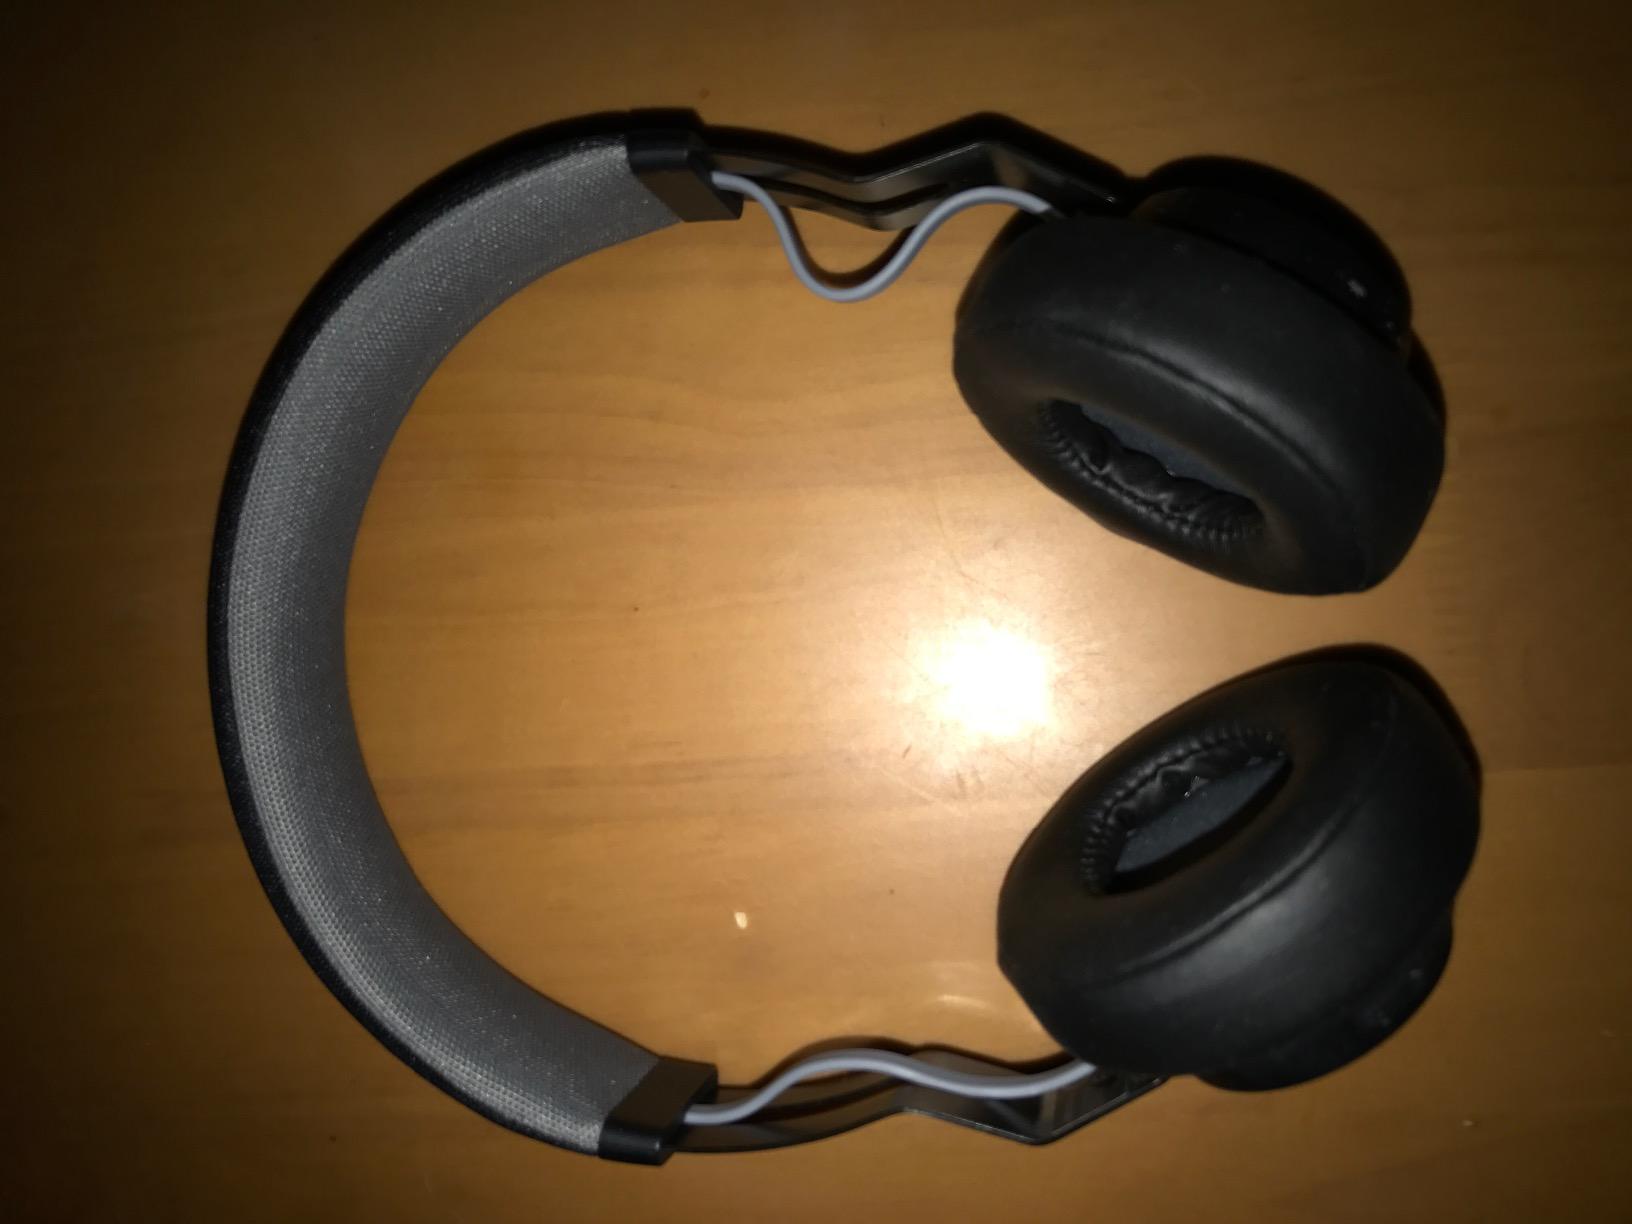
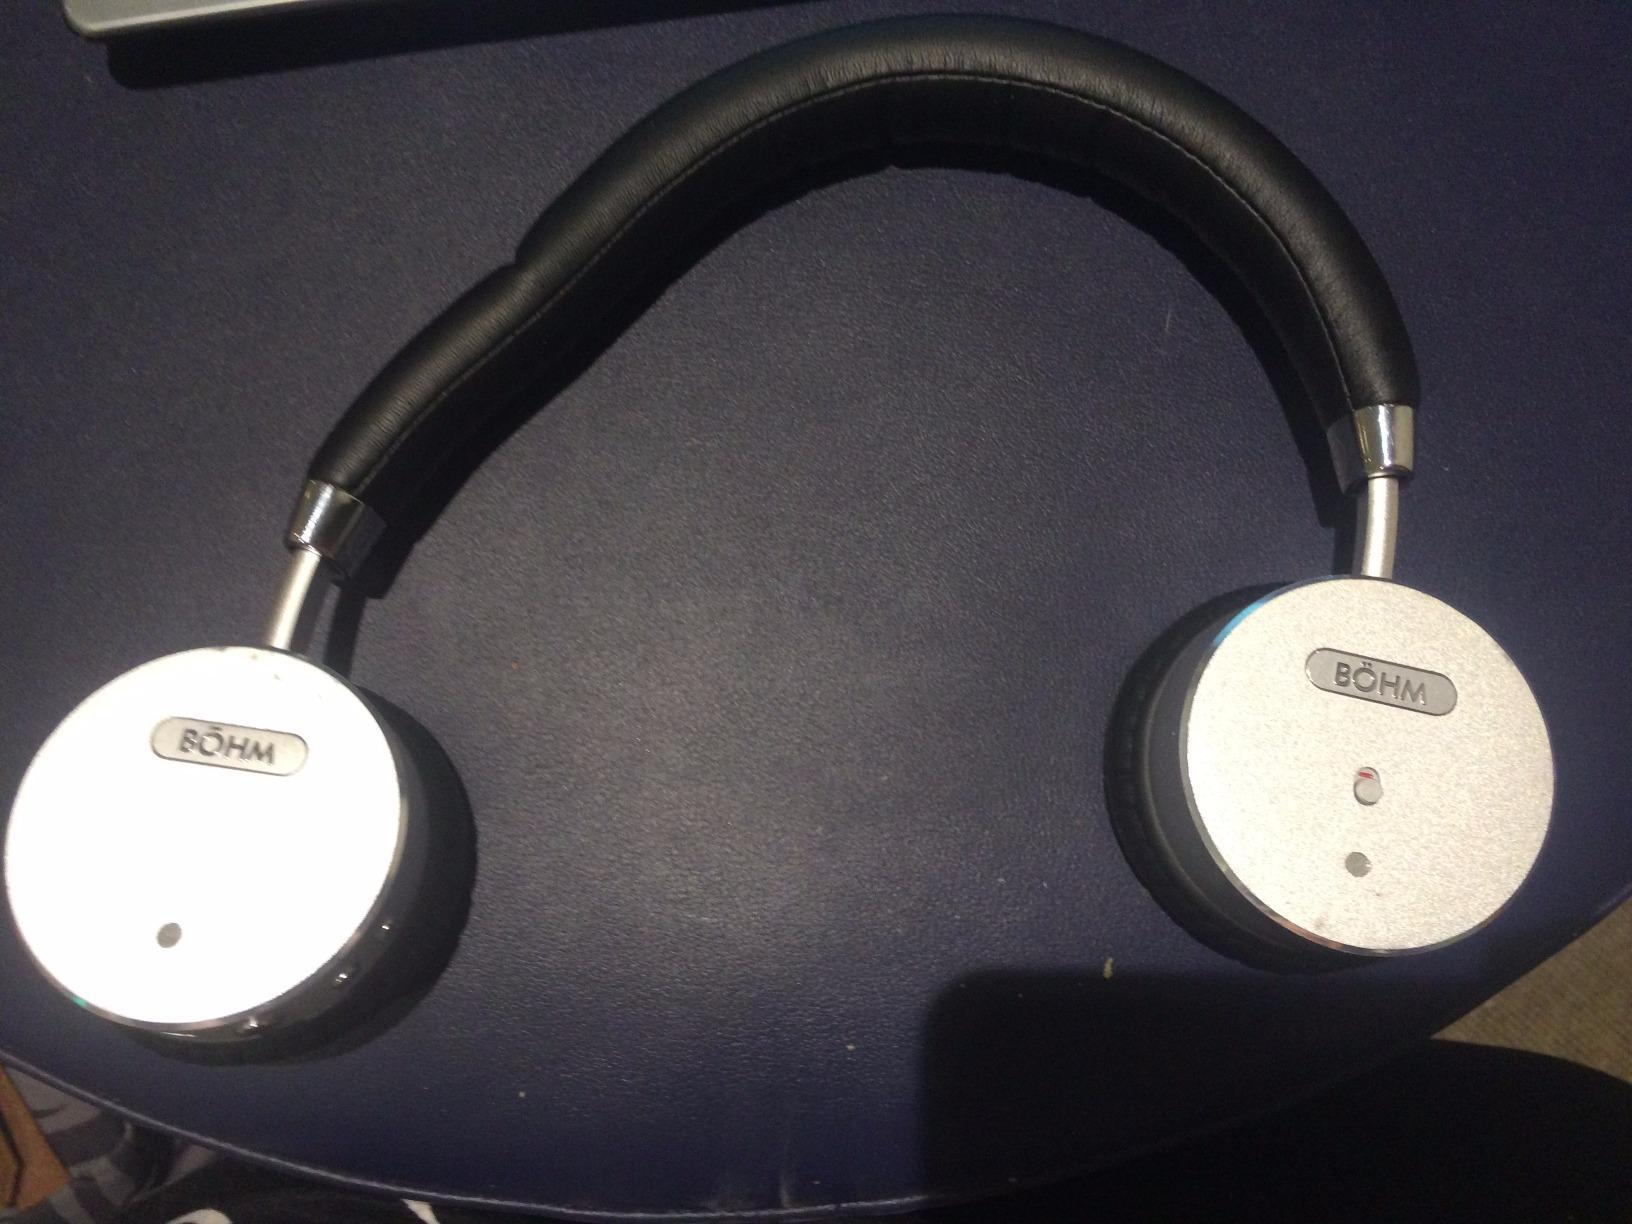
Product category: headphones
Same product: no